Tartan

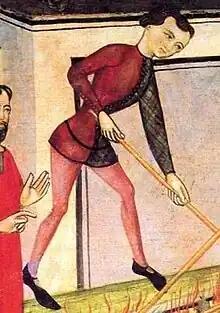
Detail of Spanish altarpiece by the "Master of Estamariu", late 14th century, showing a particoloured cotehardie with a three-colour, complex tartan

There is no set of exact colour standards for tartan hues; thread colour varies from weaver to weaver even for "the same" colour. A certain range of general colours, however, are traditional in Scottish tartan. These include blue (dark), crimson (rose or dark red), green (medium-dark), black, grey (medium-dark), purple, red (scarlet or bright), tan/brown, white (actually natural undyed wool, called in Gaelic), and yellow. Some additional colours that have been used more rarely are azure (light or sky blue), maroon, and vert (bright or grass green), plus light grey (as seen in Balmoral tartan, though it is sometimes given as lavender). Since the opening of the tartan databases to registration of newly designed tartans, including many for organisational and fashion purposes, a wider range of colours have been involved, such as orange and pink, which were not often used (as distinct colours rather than as renditions of red) in old traditional tartans. The Scottish Register of Tartans uses a long list of colours keyed to hexadecimal "Web colours", sorting groups of hues into a constrained set of basic codes (but expanded upon the above traditional list, with additional options like dark orange, dark yellow, light purple, etc.). This helps designers fit their creative tartan into a coding scheme while allowing weavers to produce an approximation of that design from readily stocked yarn supplies.